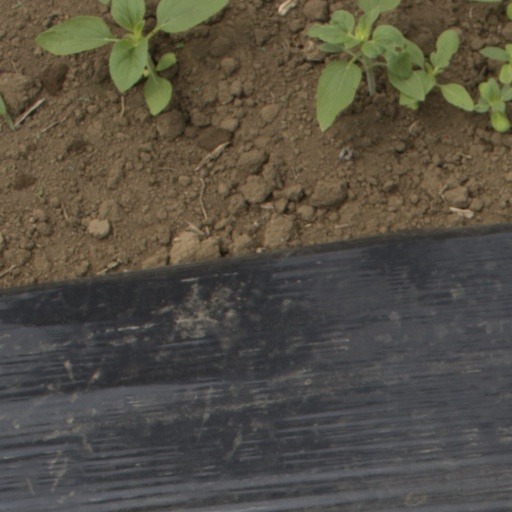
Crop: Jerusalem artichoke